Orange Bowl

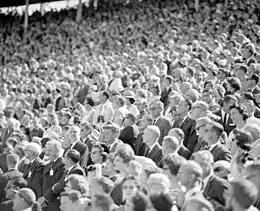
President John F. Kennedy (lower center) at the 1963 Orange Bowl, January 1, 1963

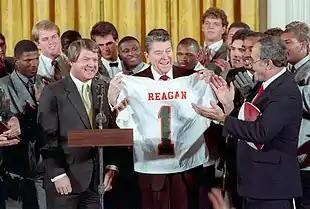
Jimmy Johnson and the 1987 Miami Hurricanes football team won the 1988 Orange Bowl on January 1, 1988, giving the University of Miami its second national championship in the 1987 season. Later that month, Johnson and the Miami Hurricanes football team presented President Ronald Reagan with a University of Miami jersey at The White House

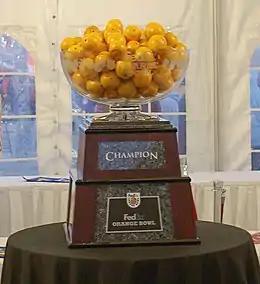
The Orange Bowl trophy, 2008

The Orange Bowl was played at Miami Field (located where Miami Orange Bowl was later built) from 1935 to 1937, the Miami Orange Bowl from 1938 to 1996, and again in 1999, and was moved to its current site, Hard Rock Stadium in Miami Gardens, Florida, in December 1996. The game was played back at the namesake stadium in 1999 (which would be the final bowl game ever in the Miami Orange Bowl) because the game was played on the same day the Miami Dolphins hosted an NFL Wild Card Playoff game. Coincidentally, both of those games were aired on ABC.